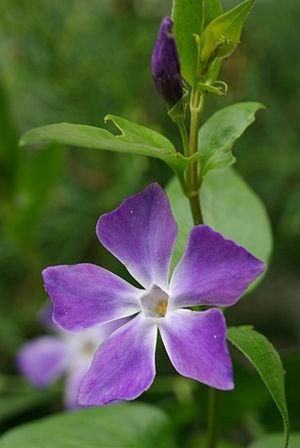
Grande Pervenche